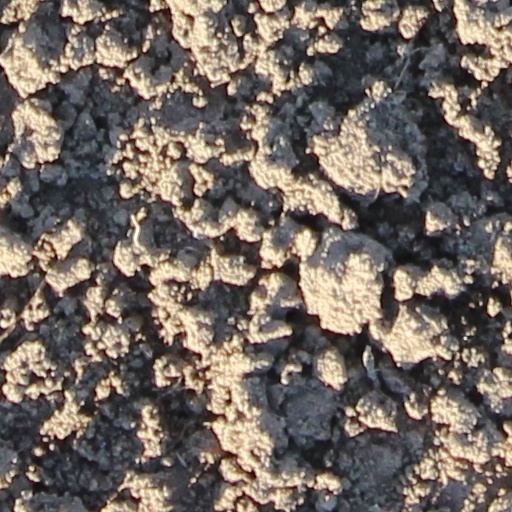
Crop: wheat